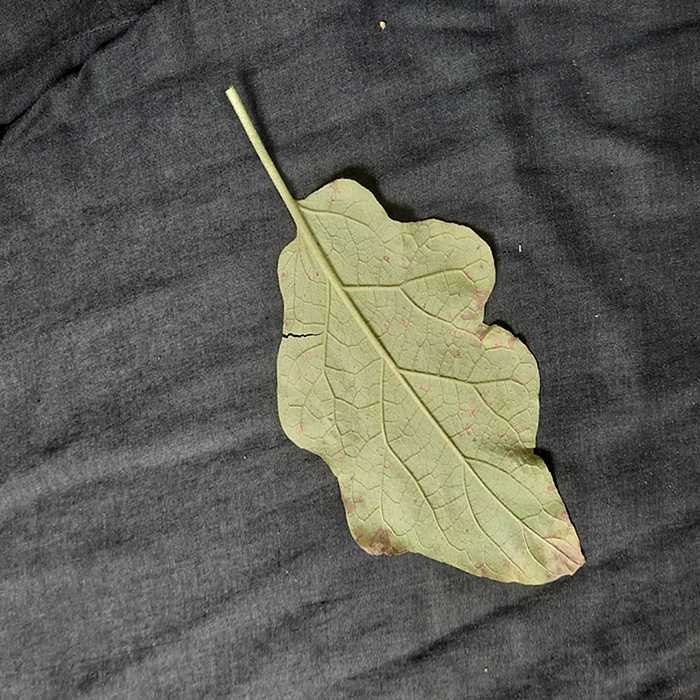
Plant: Eggplant
Label: Eggplant Cercopora leaf spot